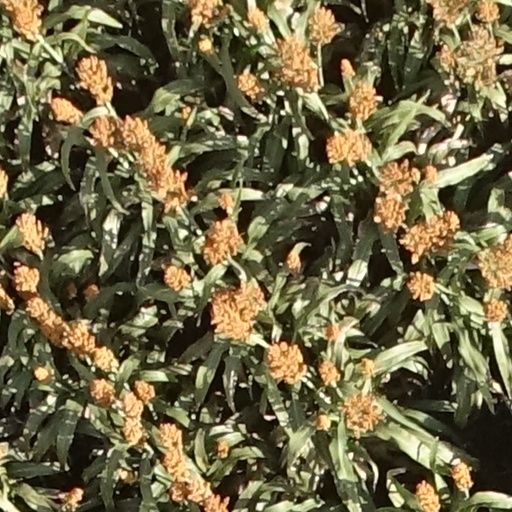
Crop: sorghum